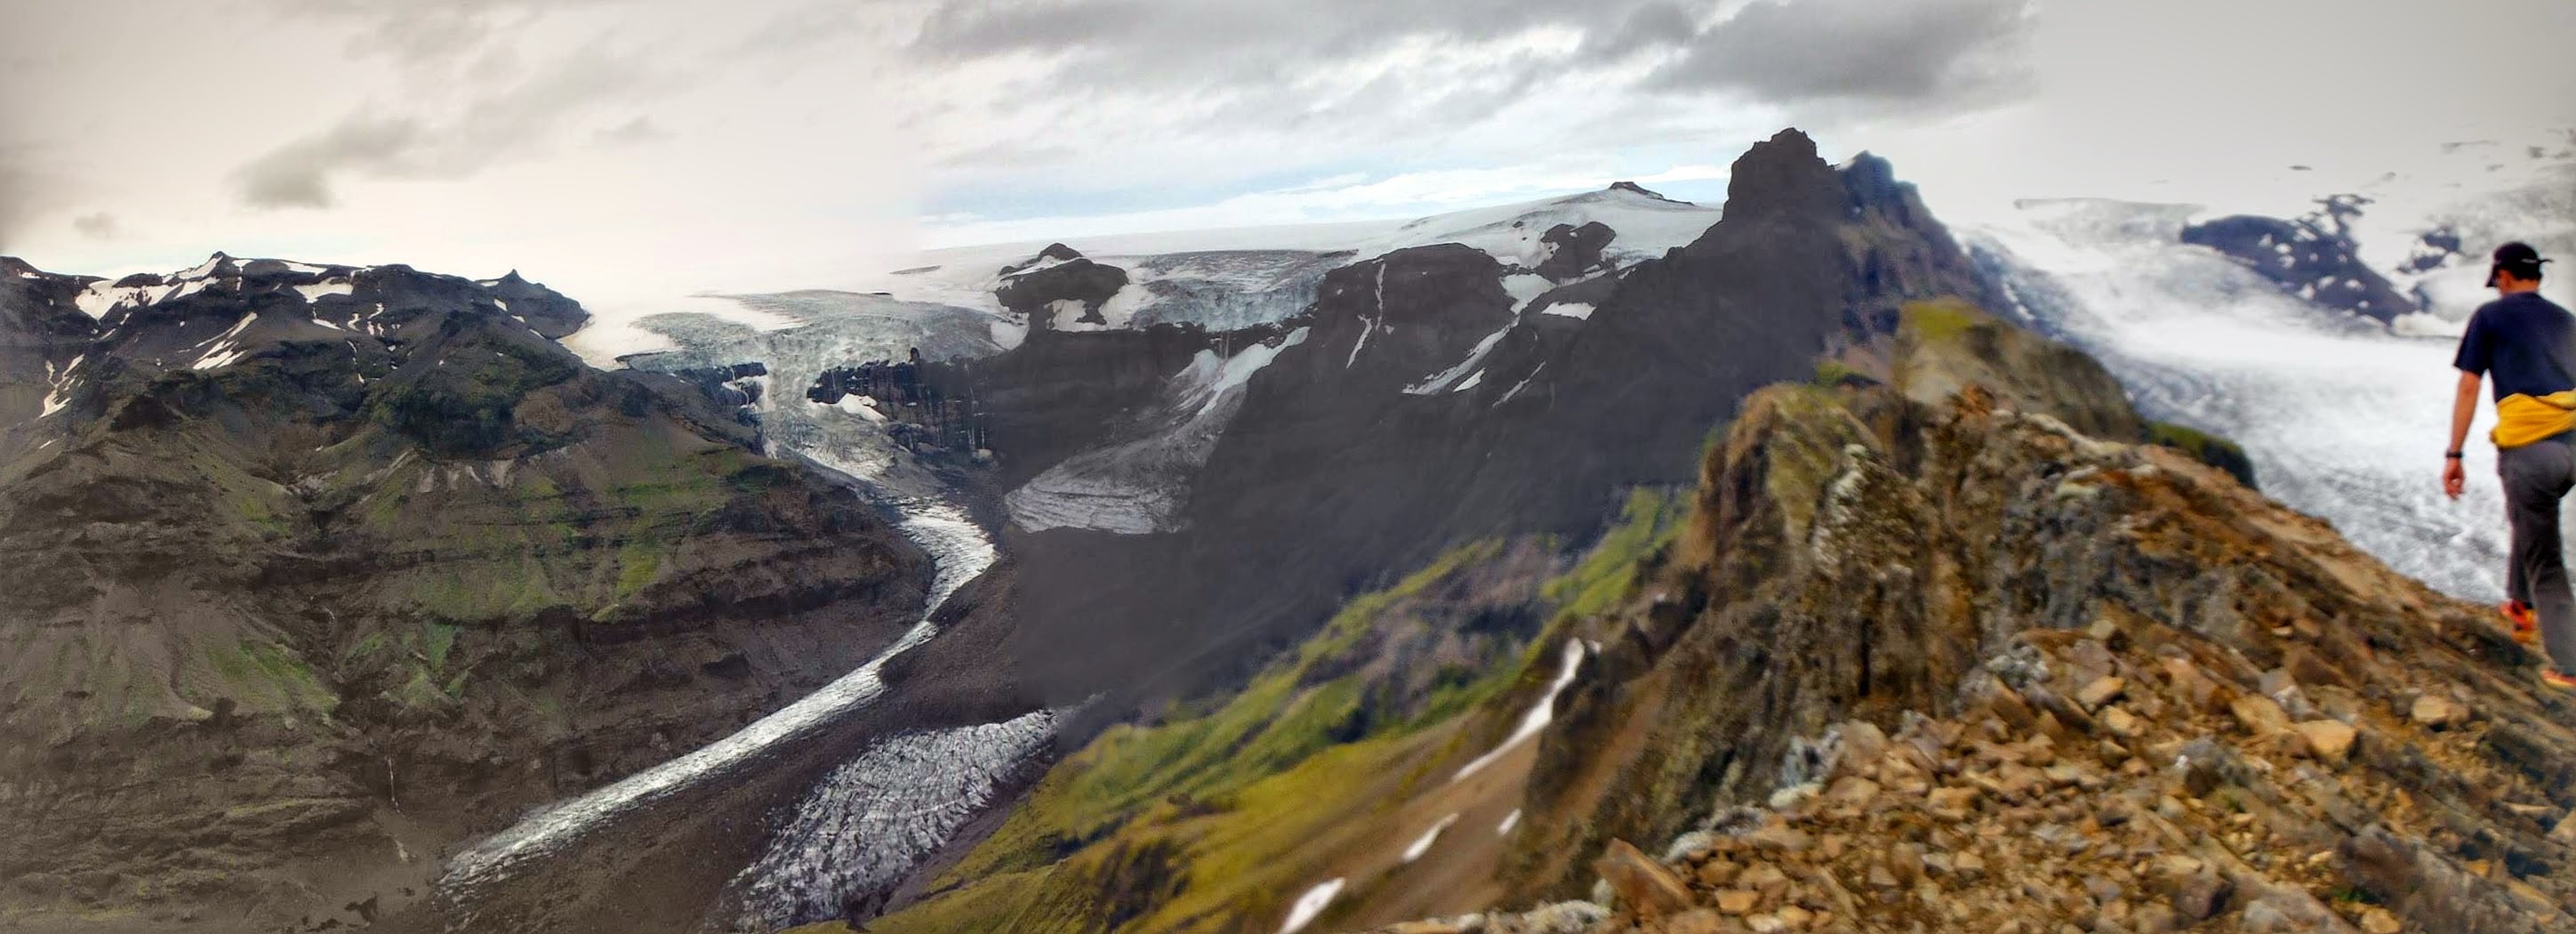
landscape, nature, outdoor, mountain, snow, sky, adventure, view, peak, mountain range, travel, glacier, frozen, extreme sport, terrain, ridge, summit, mountaineering, alps, landform, mountain pass, mountainous landforms, geological phenomenon